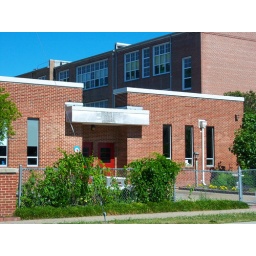
My kindergarten class was through the red door on the right. That was back in 1983.